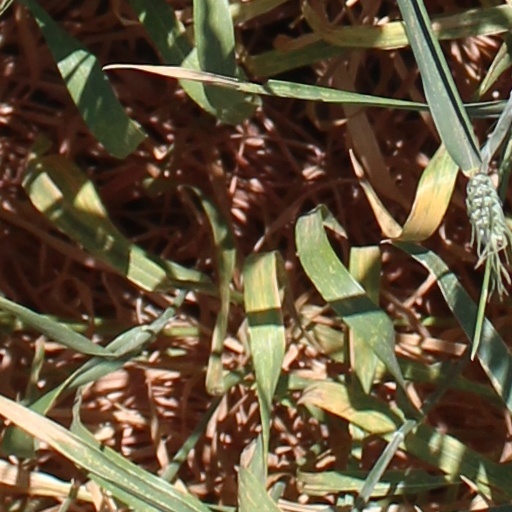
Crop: wheat